Angkor: Cambodia Express

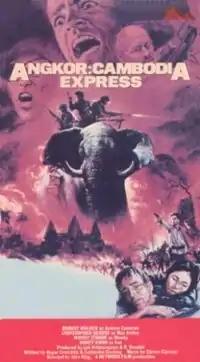

Angkor: Cambodia Express (also known as "Kampuchea Express") is a 1982 Thai-Italian adventure-action film produced and directed by Lek Kitiparaporn and starring Robert Walker Jr. and Christopher George.